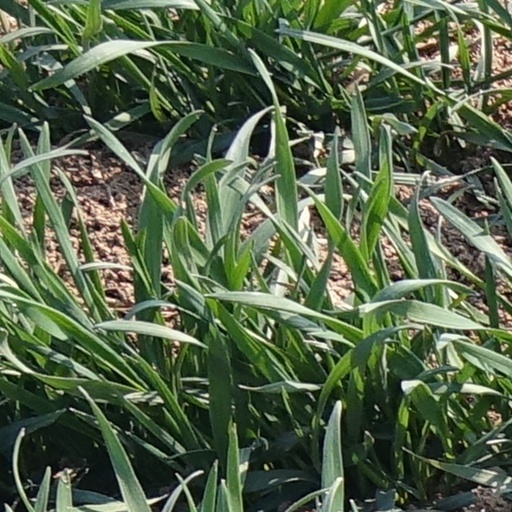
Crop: wheat